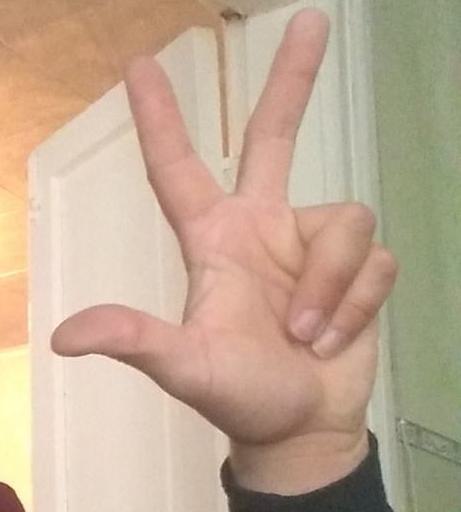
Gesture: three2